Owens Peak Wilderness

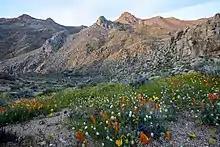
Owens Peak Wilderness wildflowers, 2017

The Owens Peak Wilderness is a wilderness area comprising the rugged eastern face of the Sierra Nevada. Owens Peak (8,445 ft) is the high point. The land was set aside with the passage of the California Desert Protection Act of 1994 (Public Law 103–433) by the US Congress.